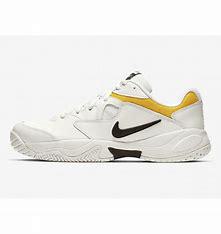
Brand: Nike
Model: Court Lite 2